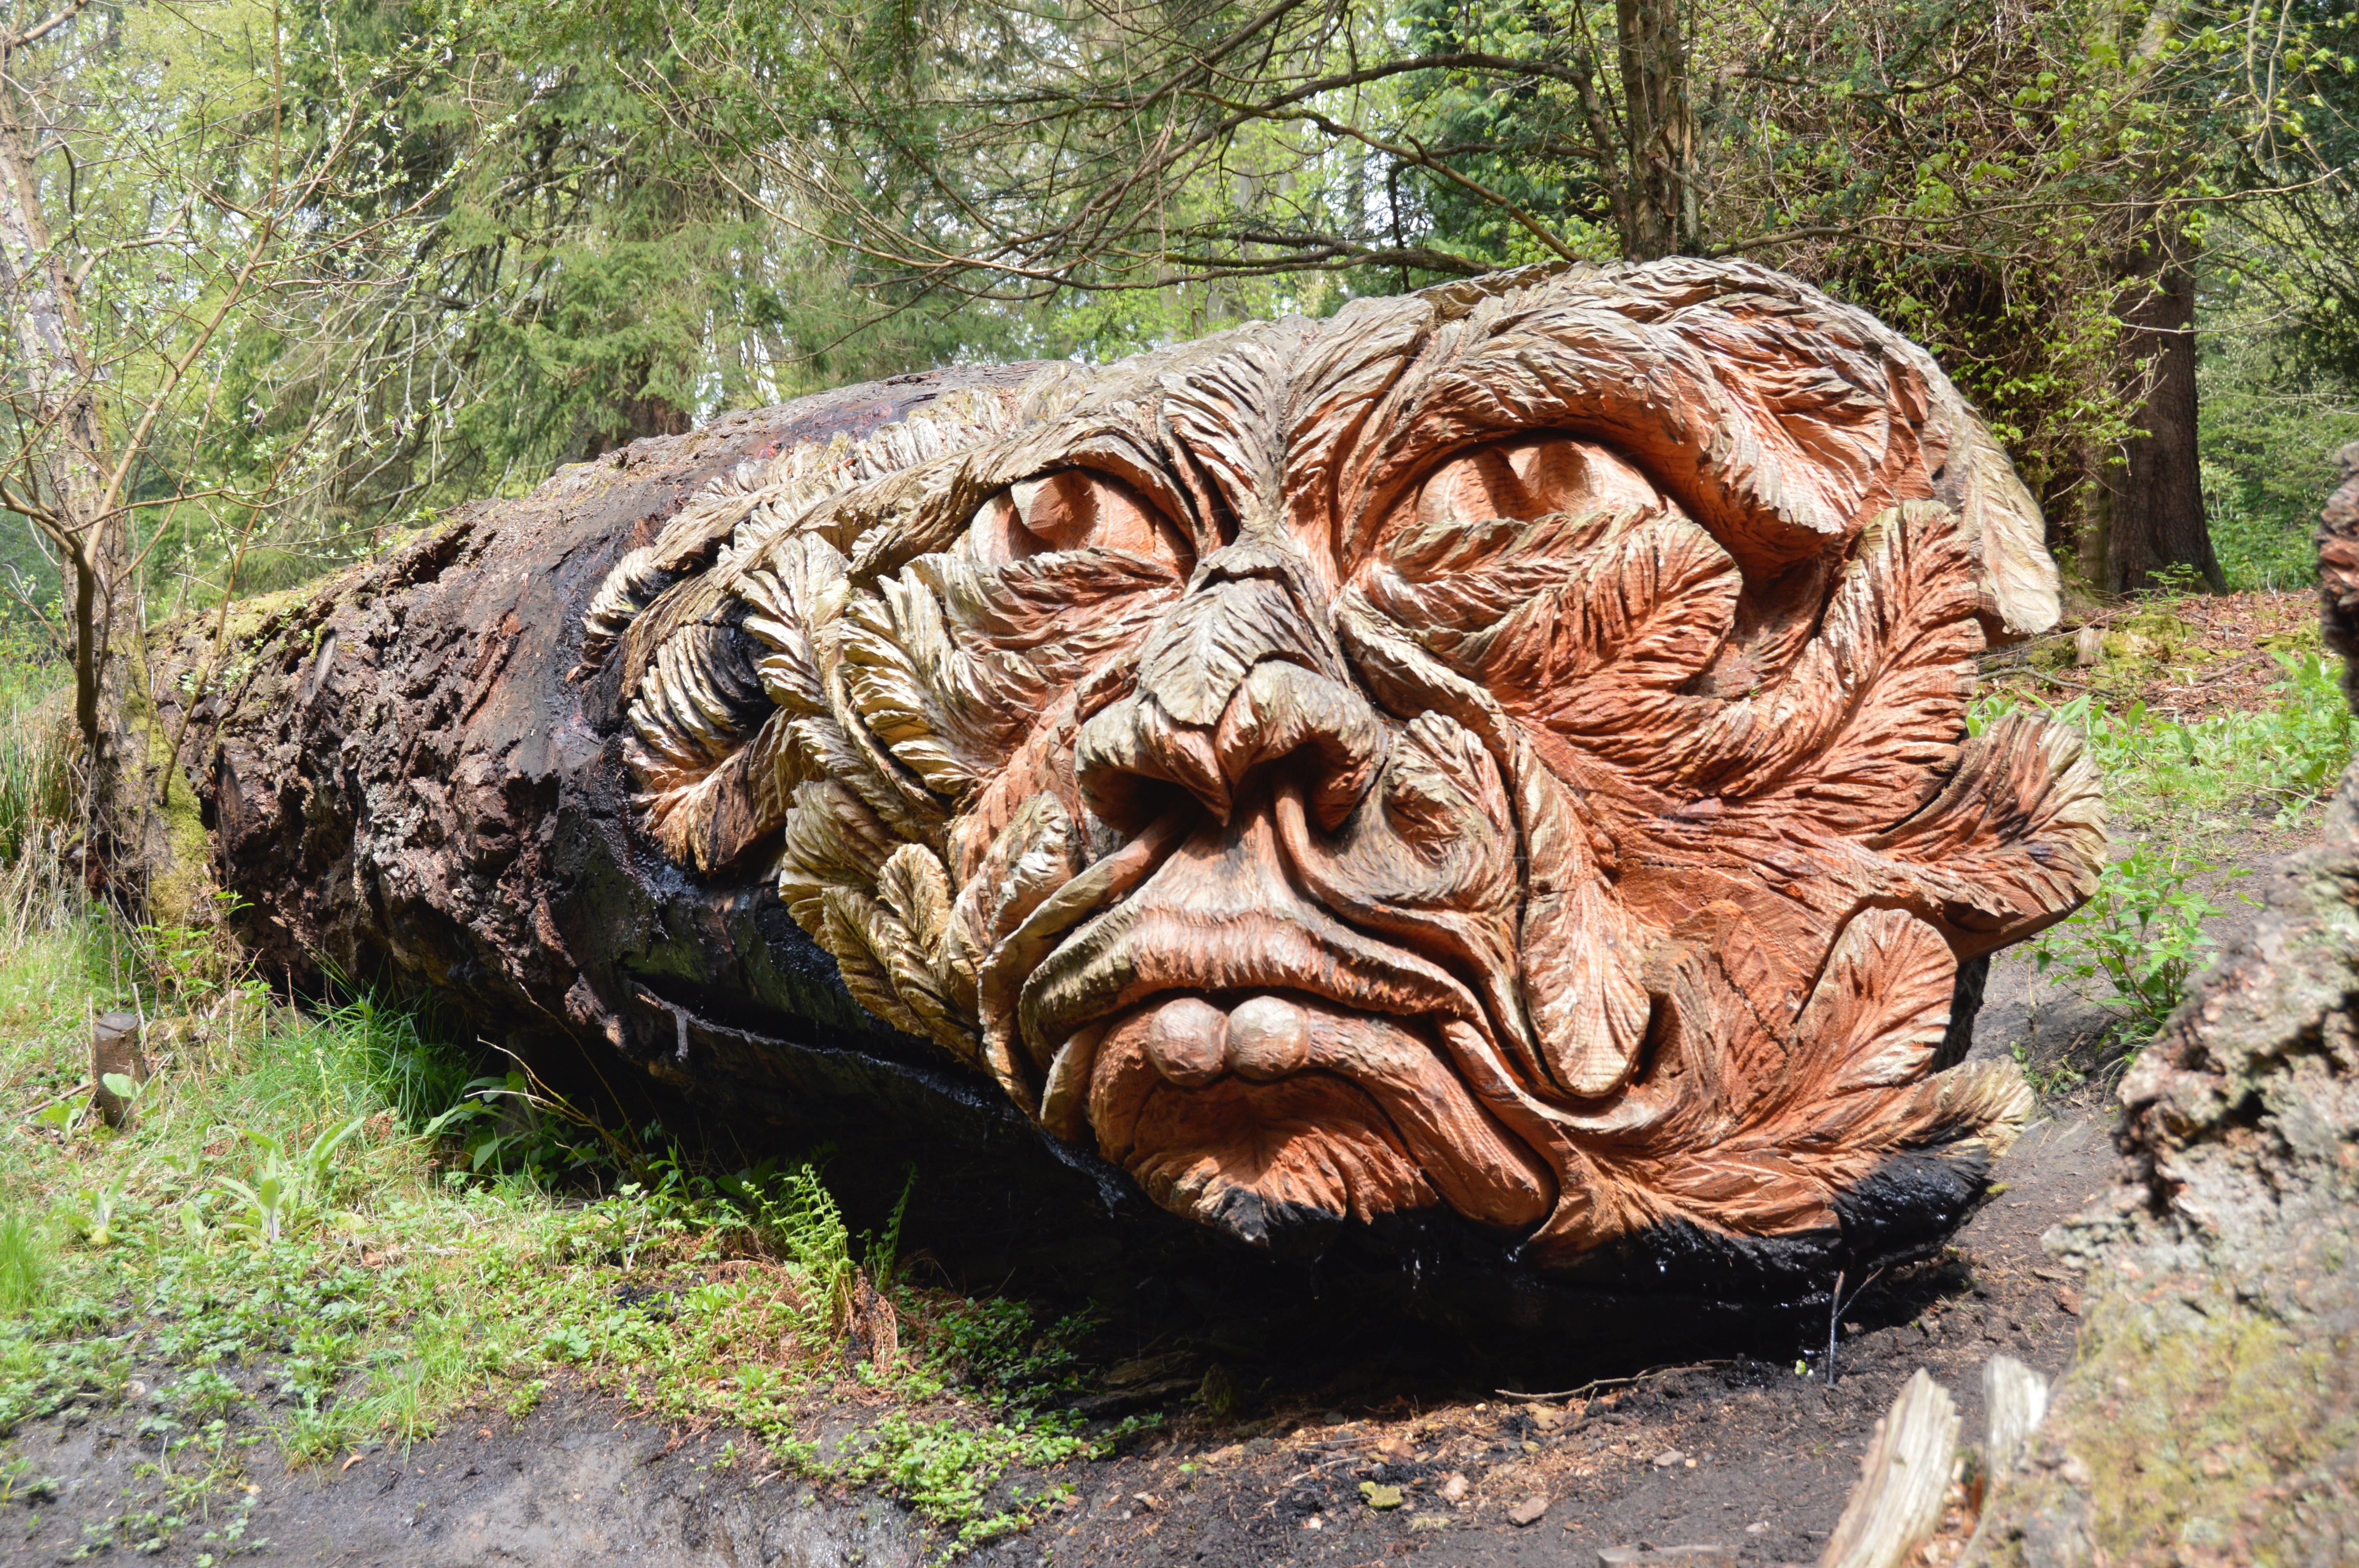
tree, wood, flower, monument, statue, skill, face, sculpture, art, decorative, craftsman, carving, chainsaw carving